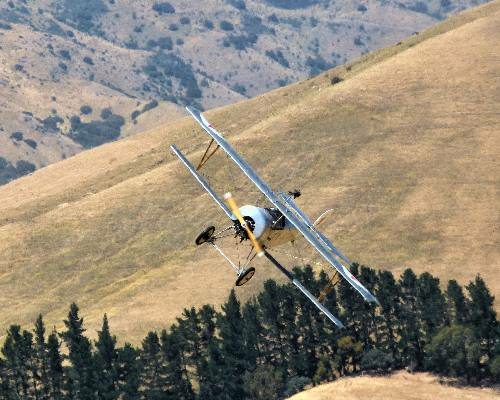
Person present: No